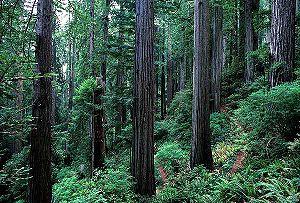
Star Wars Trilogy: Arcade est un jeu vidéo d'arcade du type rail shooter en 3D avec quelques éléments de shoot 'em up, édité par Sega en 1999. Le jeu est basé sur la trilogie originale des films Star Wars et permet d'en revivre les grandes batailles sur quatre niveaux différents et deux niveaux bonus. La borne éditée en trois versions a été commercialisée à l’occasion de la ressortie de ces films au cinéma en 1997 en version « édition spéciale ».
Le Premier Ordre est une organisation militaire dictatoriale fictive de l'univers Star Wars. Il est dirigé par le suprême leader Snoke et est construit sur les ruines de l'Empire galactique. L'organisation fait sa première apparition dans Le Réveil de la Force, le septième épisode de la saga qui se déroule 30 ans après Le Retour du Jedi, et réapparaît dans Les Derniers Jedi, où Snoke est assassiné par Kylo Ren qui devient le nouveau suprême leader.
Star Wars: Battle Pod est un jeu d'arcade basé sur la franchise Star Wars, développé par Bandai Namco Entertainment. Dans des séquences de simulation de combat spatial et de pilotage, le jeu propose un gameplay du type shoot 'em up, plus précisément rail shooter. La borne d'arcade a été dévoilée le 8 octobre 2014 et présentée à la convention New York Comic Con de 2014. La borne est ensuite disponible le 8 octobre 2014 en exclusivité au Dave & Buster's de New York, puis dans tous les Dave & Buster's à partir du 23 janvier 2015. Star Wars: Battle Pod est ensuite disponible partout depuis le 25 mars 2015 aux États-Unis et en Europe et par la suite au Japon à l'été 2015 et dans le reste du monde. À partir du 18 juin 2015, la borne est aussi mise en vente au public aux États-Unis, en Europe et au Japon, dans deux versions différentes : une à l’effigie de l'Alliance rebelle et l'autre à celle du maléfique Dark Vador.
La bataille d'Endor est une bataille terrestre et spatiale fictive se déroulant dans l'univers de Star Wars, quatre ans après la bataille de Yavin, et mise en scène dans l'épisode VI : Le Retour du Jedi, sorti au cinéma en 1983. Elle oppose l'Alliance rebelle à l'Empire galactique et marque la fin de la Guerre Civile Galactique.